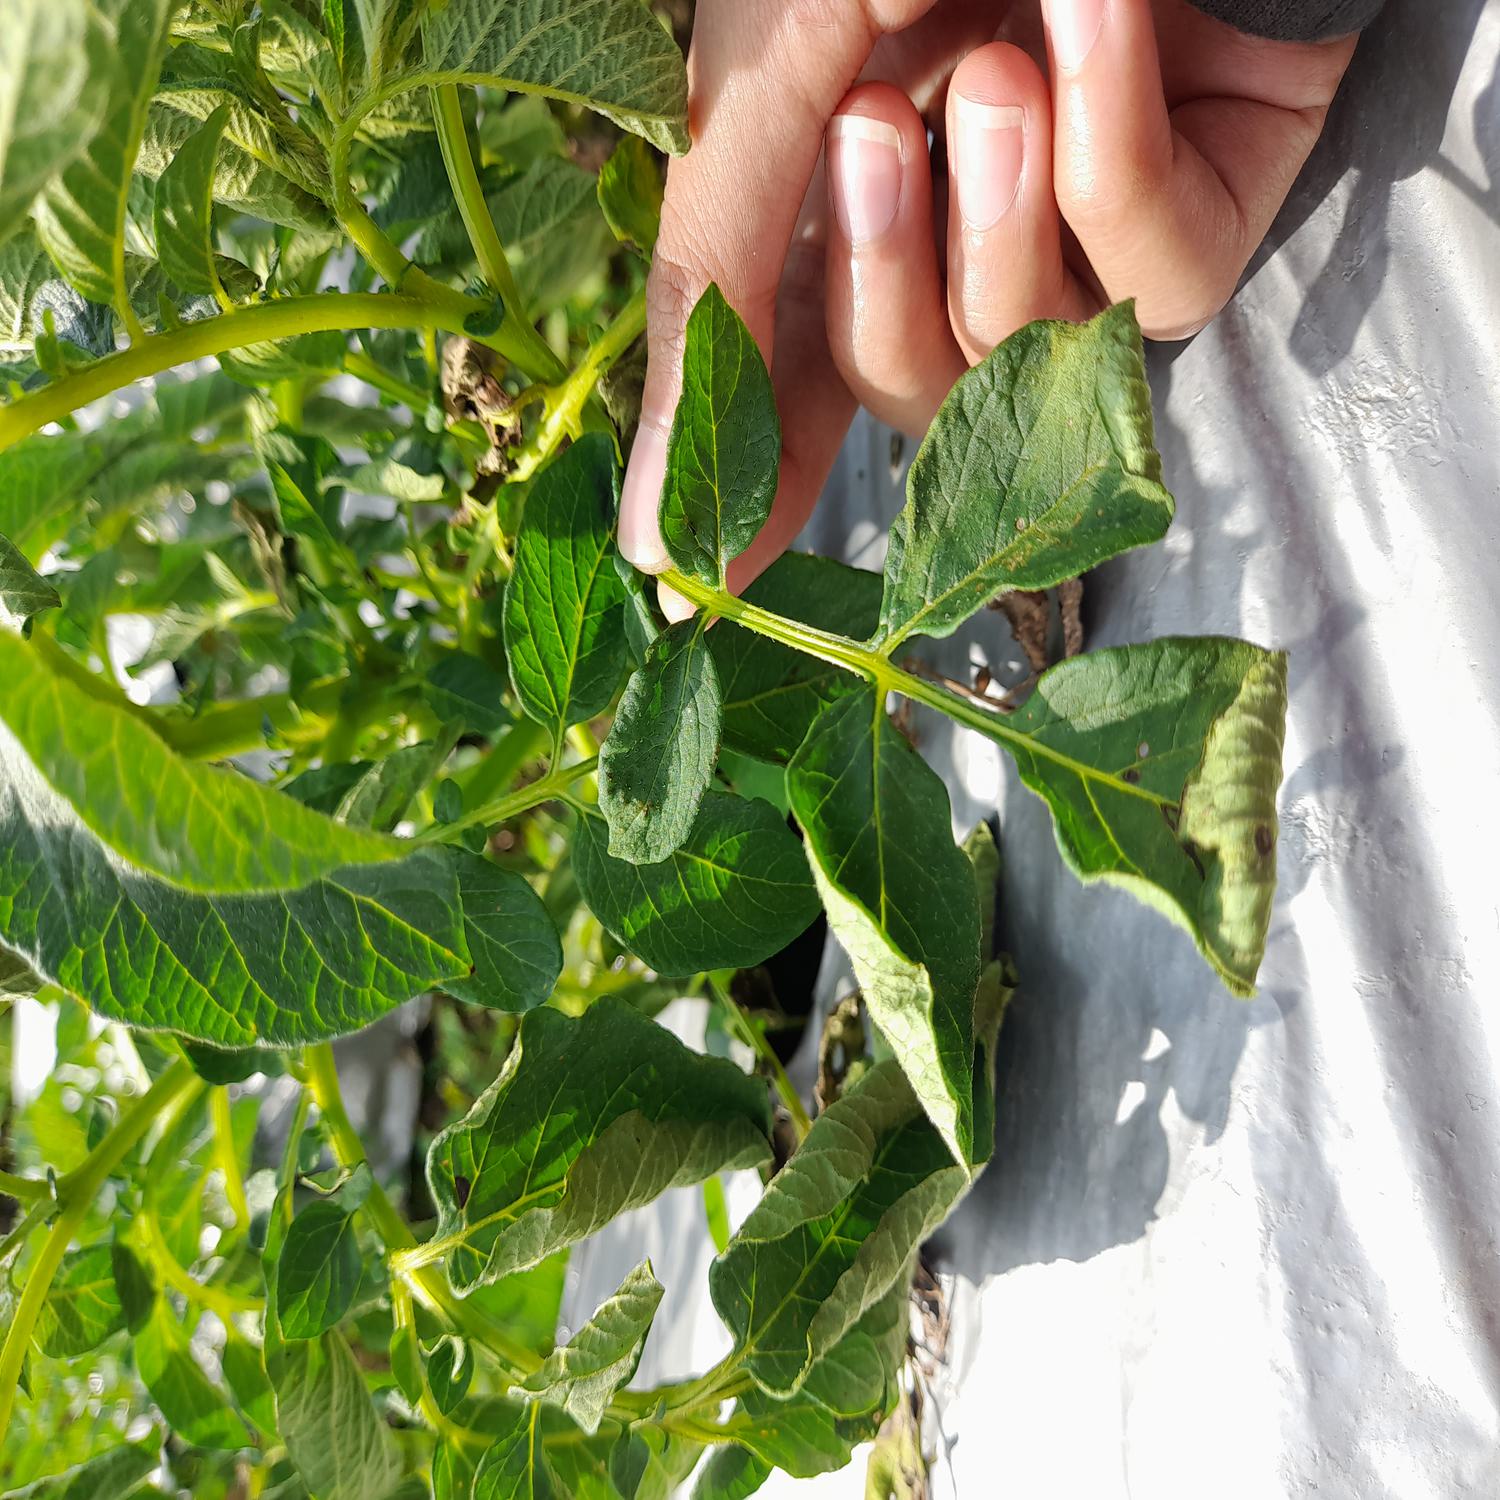
Label: Bacteria